Three Studies for Figures at the Base of a Crucifixion

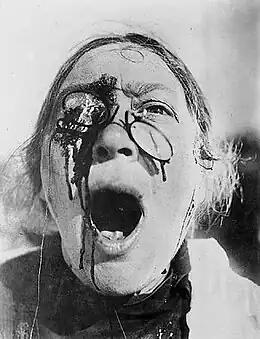
Still from Sergei Eisenstein's 1925 silent film "The Battleship Potemkin". Bacon called the image a key catalyst for his work, and incorporated the shape of the mouth when painting the central figure.

Both the public and critics were unnerved by the sight of the work. Russell describes being shocked by "images so unrelievedly awful that the mind shut with a snap at the sight of them. Their anatomy was half-human, half-animal, and they were confined in a low-ceilinged, windowless and oddly proportioned space. They could bite, probe, and suck, and they had very long eel-like necks, but their functioning in other respects was mysterious. Ears and mouths they had, but two at least of them were sightless." Writing for "Apollo" magazine, Herbert Furst recalled, "I, I must confess, was so shocked and disturbed by the Surrealism of Francis Bacon that I was glad to escape from this exhibition. Perhaps it was the red [sic] background that made me think of "entrails", of an anatomy or a vivisection and feel squeamish." The triptych caused a sensation, and overnight turned Bacon into the most controversial painter in the country.